Polyglot Petition

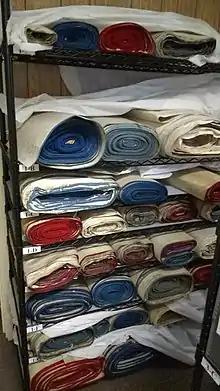
A portion of the Polyglot Petition archived at the WCTU Administration Building in Evanston, Illinois

The International Women's Temperance Union was formed in 1876. And by 1883 the World WCTU became the organizing unit for communicating with the WCTU chapters around the world. The Polyglot Petition served as an important vehicle for action across the networks being formed. In 1891 Frances Willard was elected president of the World WCTU. "There is a heart-language that they are learning in every nation, and nothing can stand before the sisterhood of woman that is now growing up around the world."